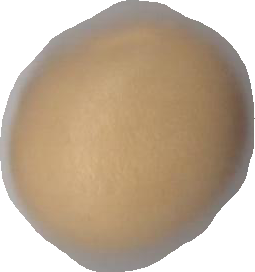
Variety: Dega